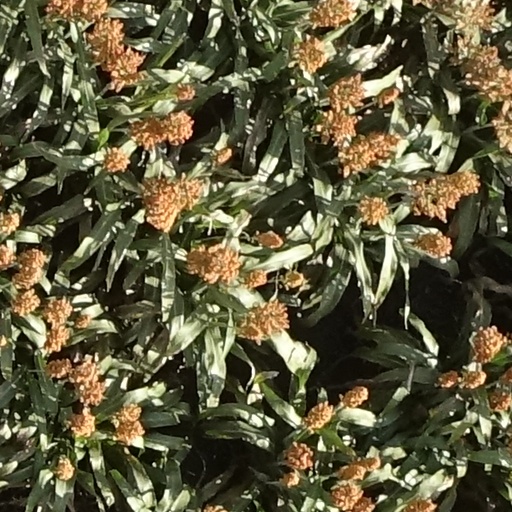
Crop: sorghum